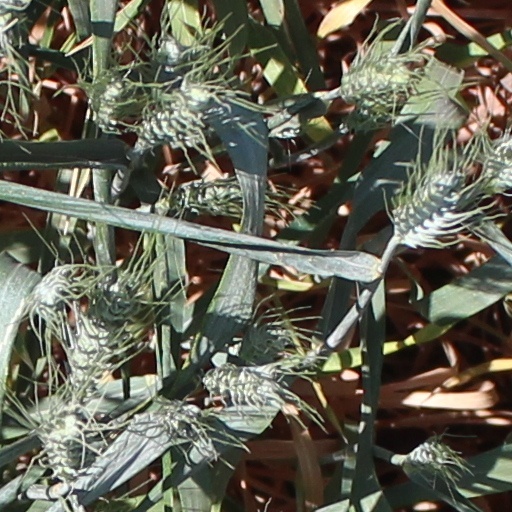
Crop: wheat